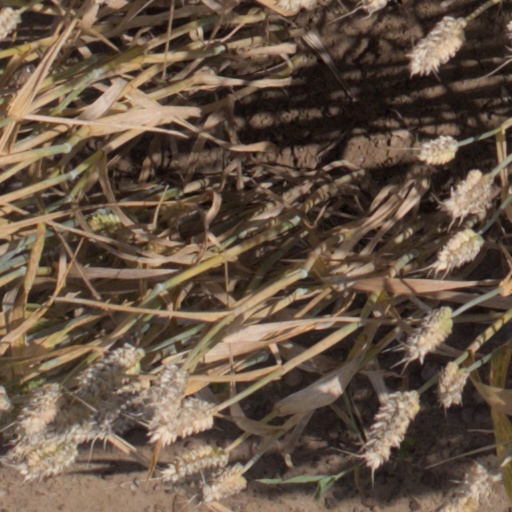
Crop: wheat